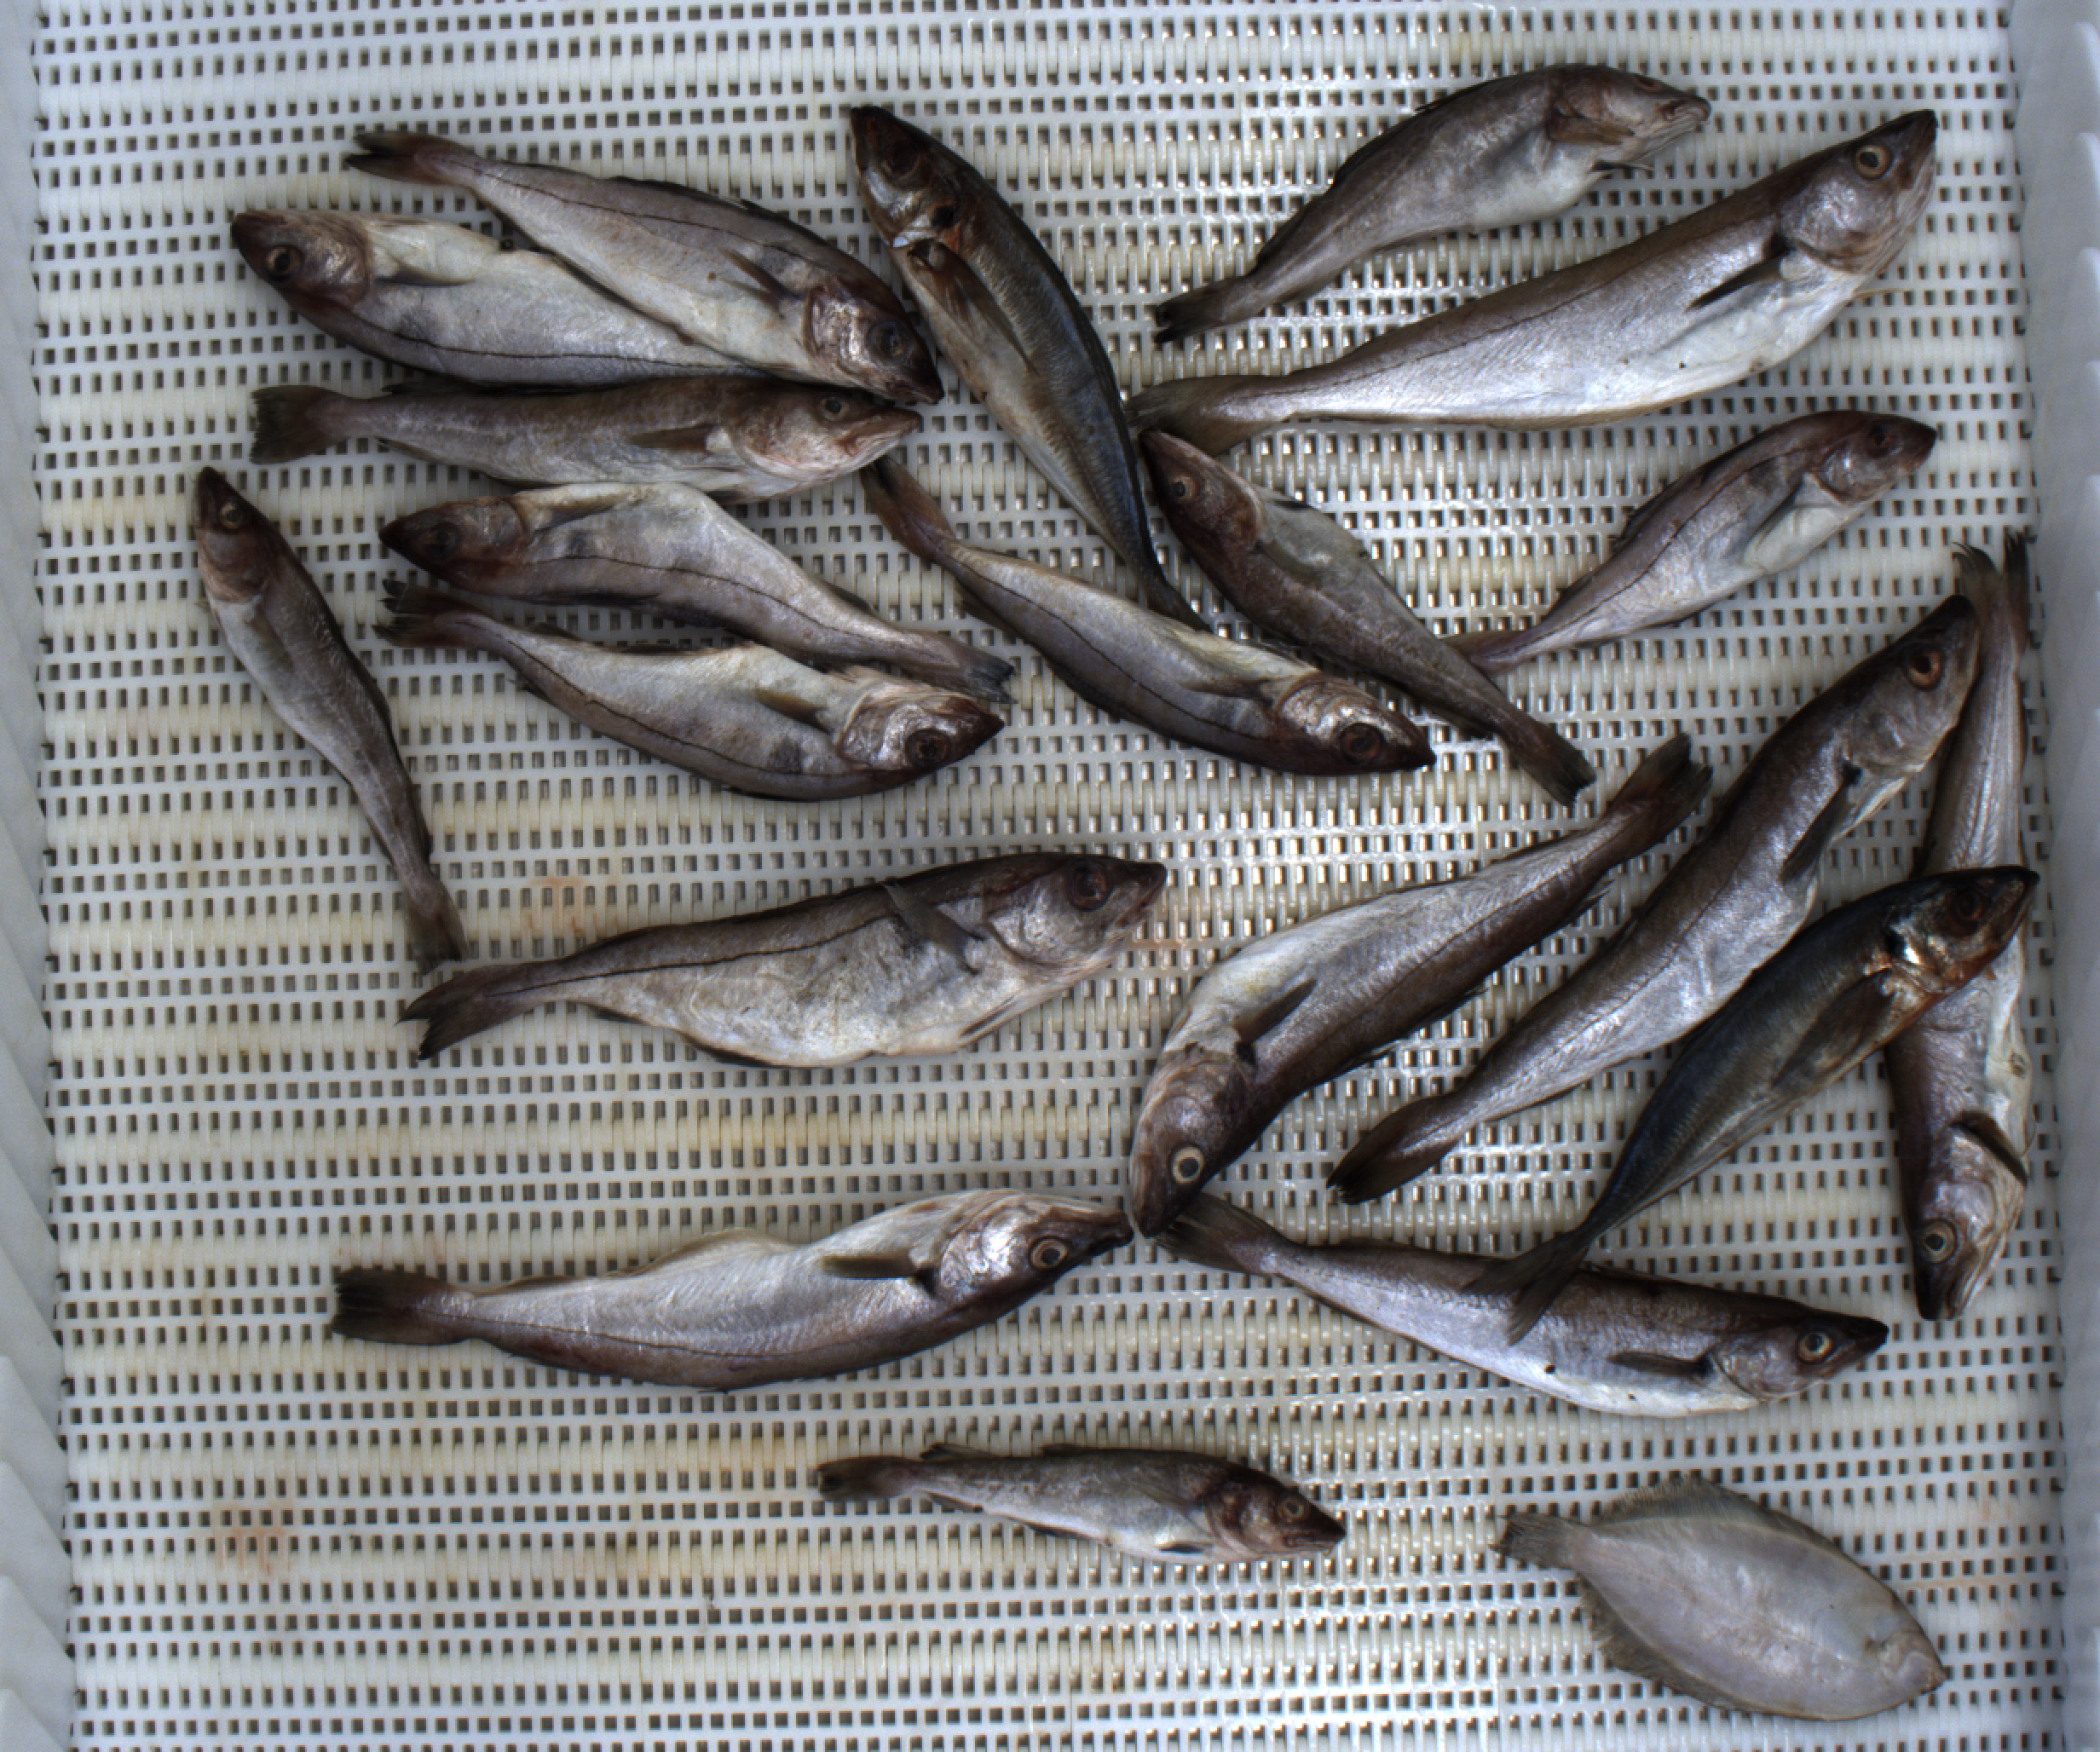
Total fish: 21
Cod: 5
Haddock: 7
Whiting: 6
Hake: 0
Horse mackerel: 2
Saithe: 0
Other: 1